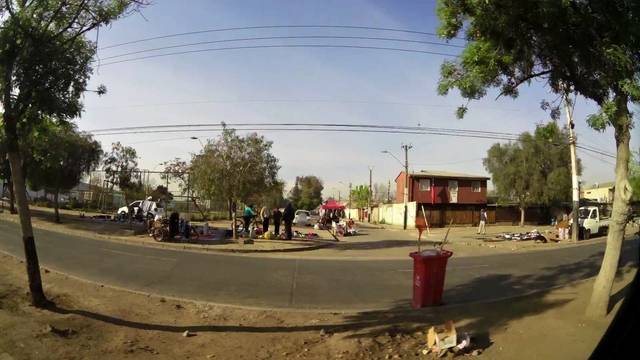
Region: Chile
Coordinates: -33.436, -70.744